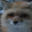
Label: fox